Chives

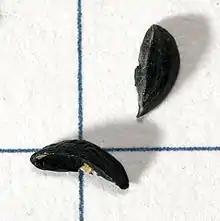
Chive seeds

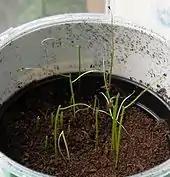
Chive seedlings sprouting

Chives, scientific name Allium schoenoprasum, is a species of flowering plant in the family Amaryllidaceae.